Šujica, Tomislavgrad

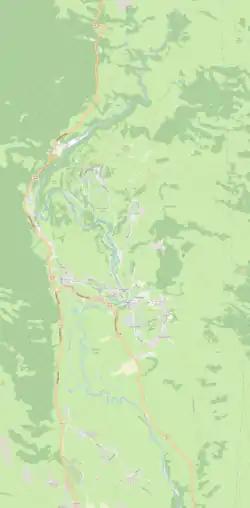
Map of the Šujica Valley

The administrative unit named Local Community of Šujica (Croatian:"Mjesna zajednica Šuijca") roughly covers the whole area of Šuica Valley. This includes three main settlements: Šuica (village), Bogdašić and Galečić. The local community of Šujica is one of 29 local communities of the municipality of Tomislavgrad in the Canton 10.